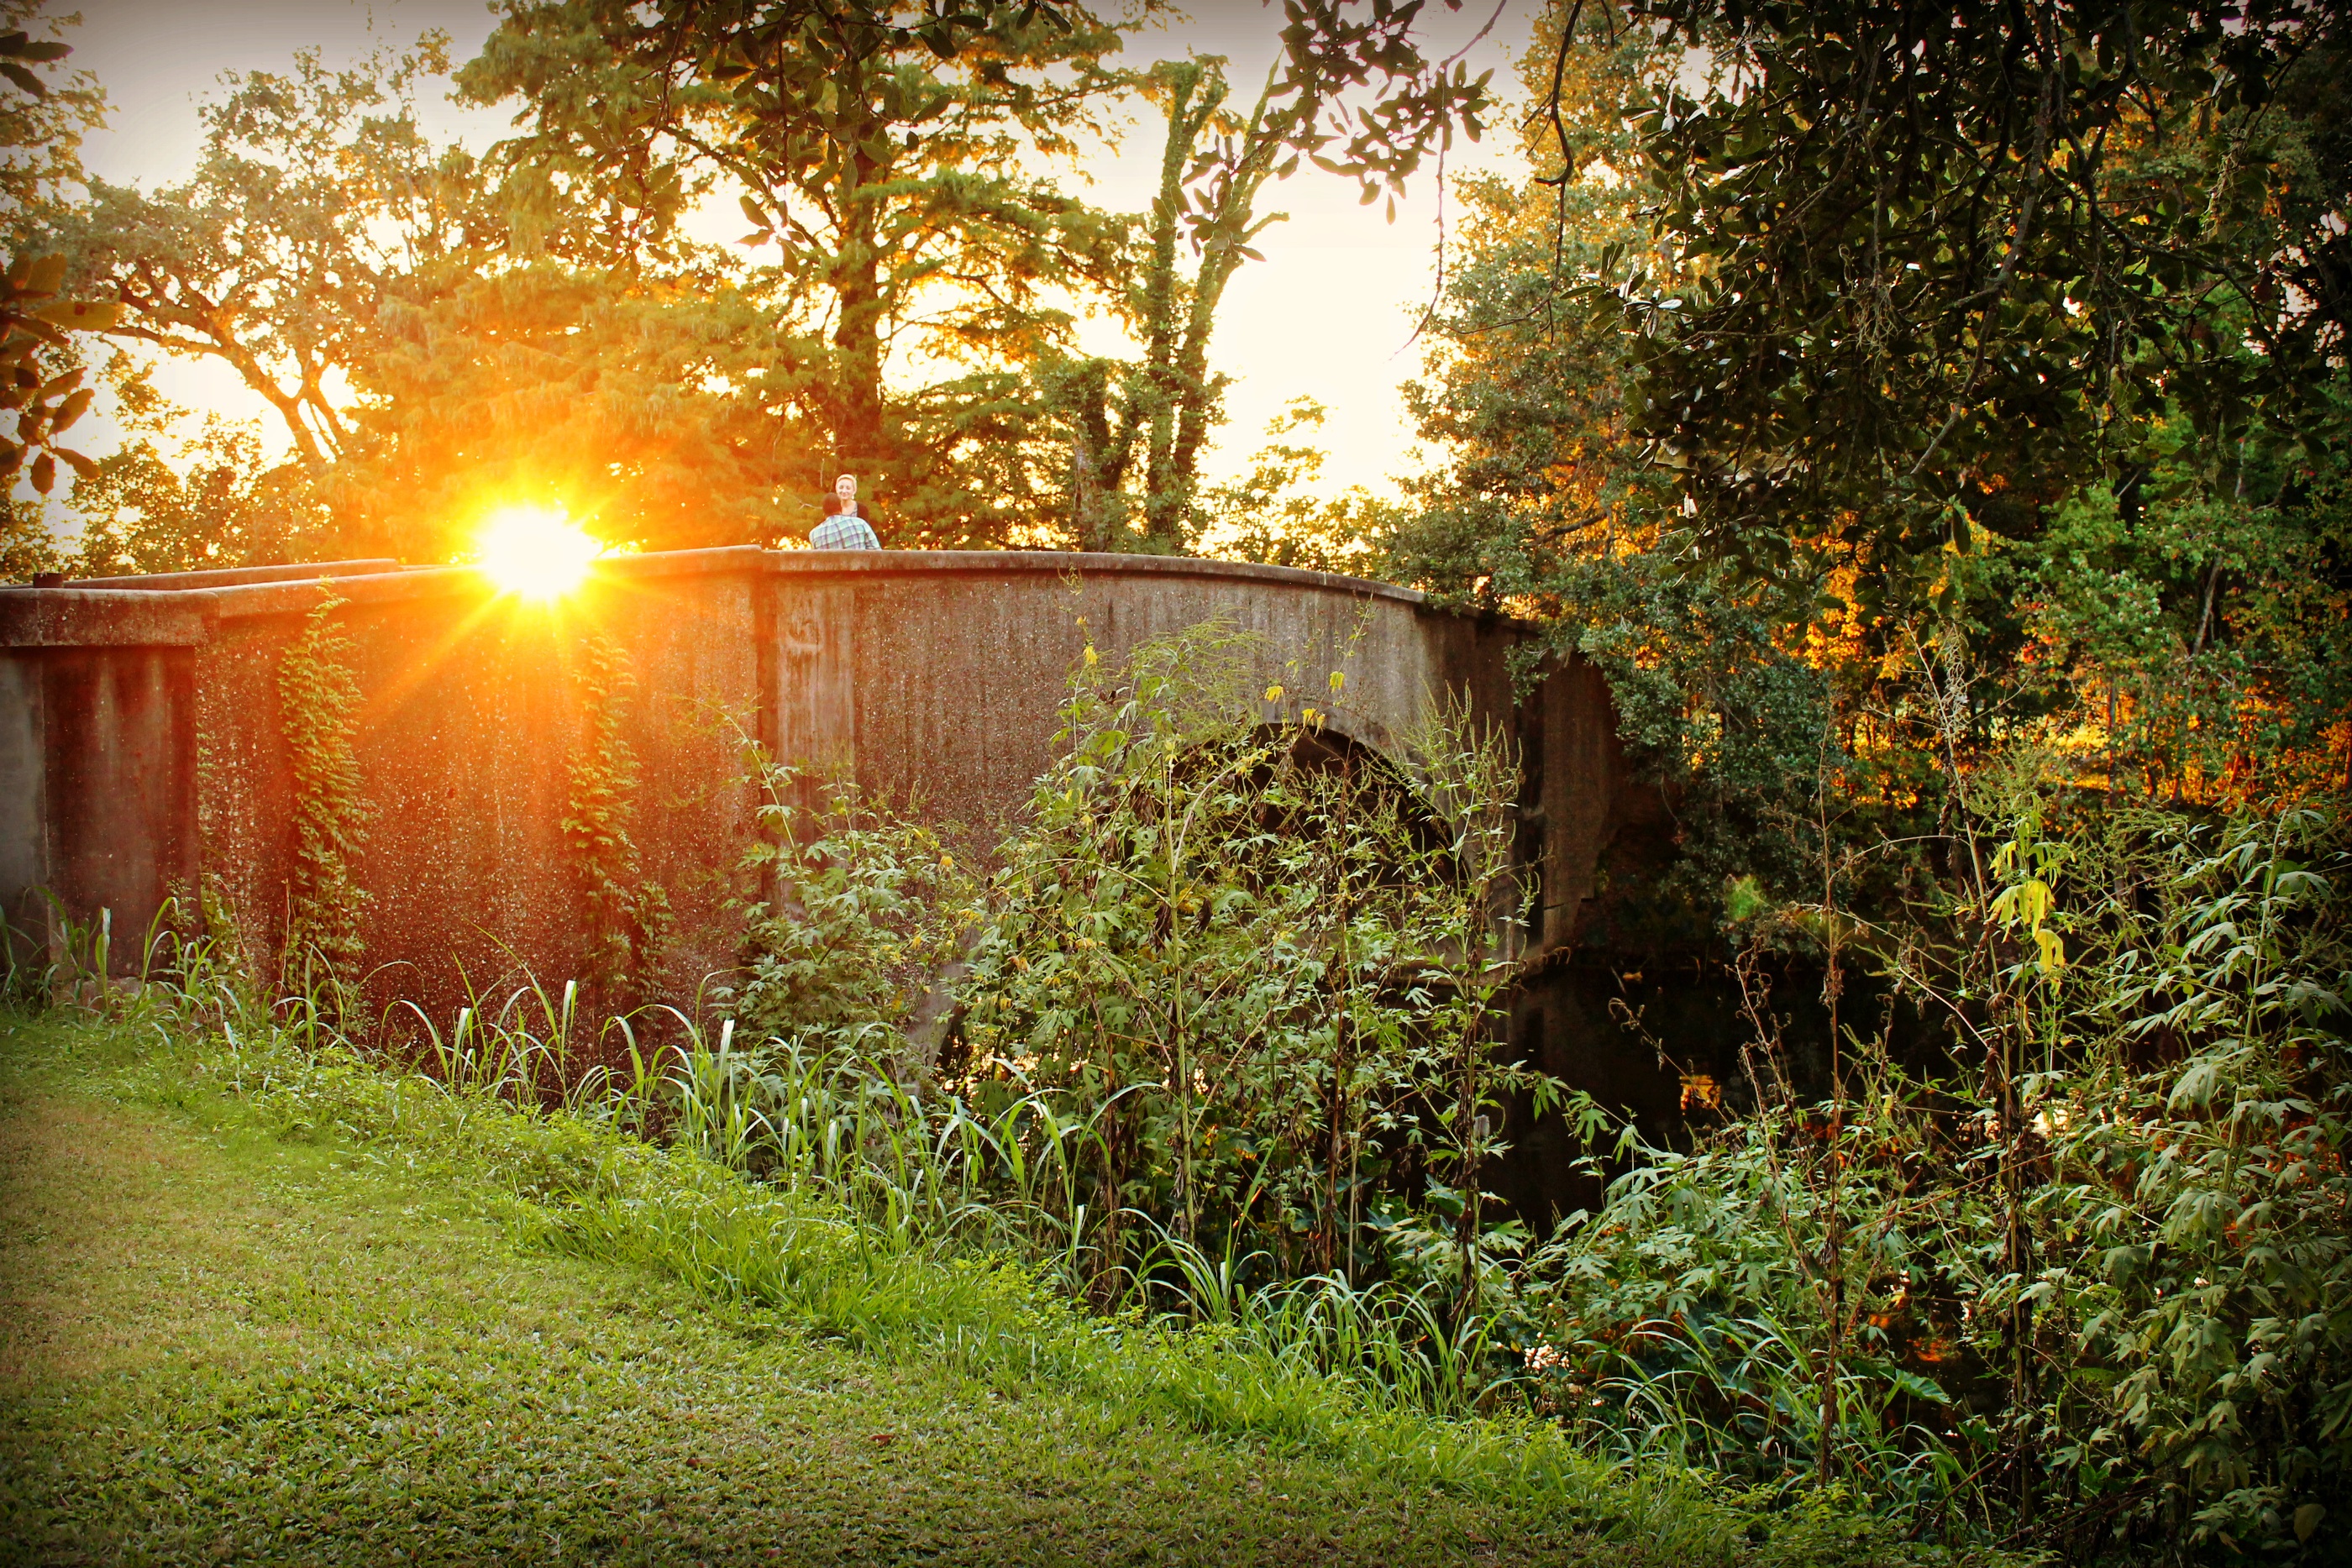
tree, nature, forest, grass, light, lawn, sunlight, morning, leaf, flower, green, autumn, season, shrub, woodland, habitat, rural area, woody plant